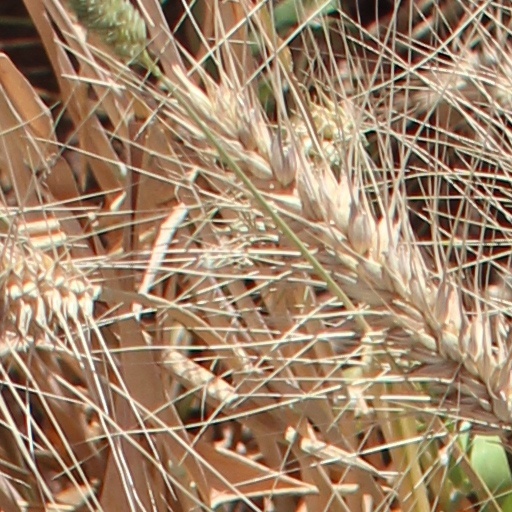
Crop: wheat